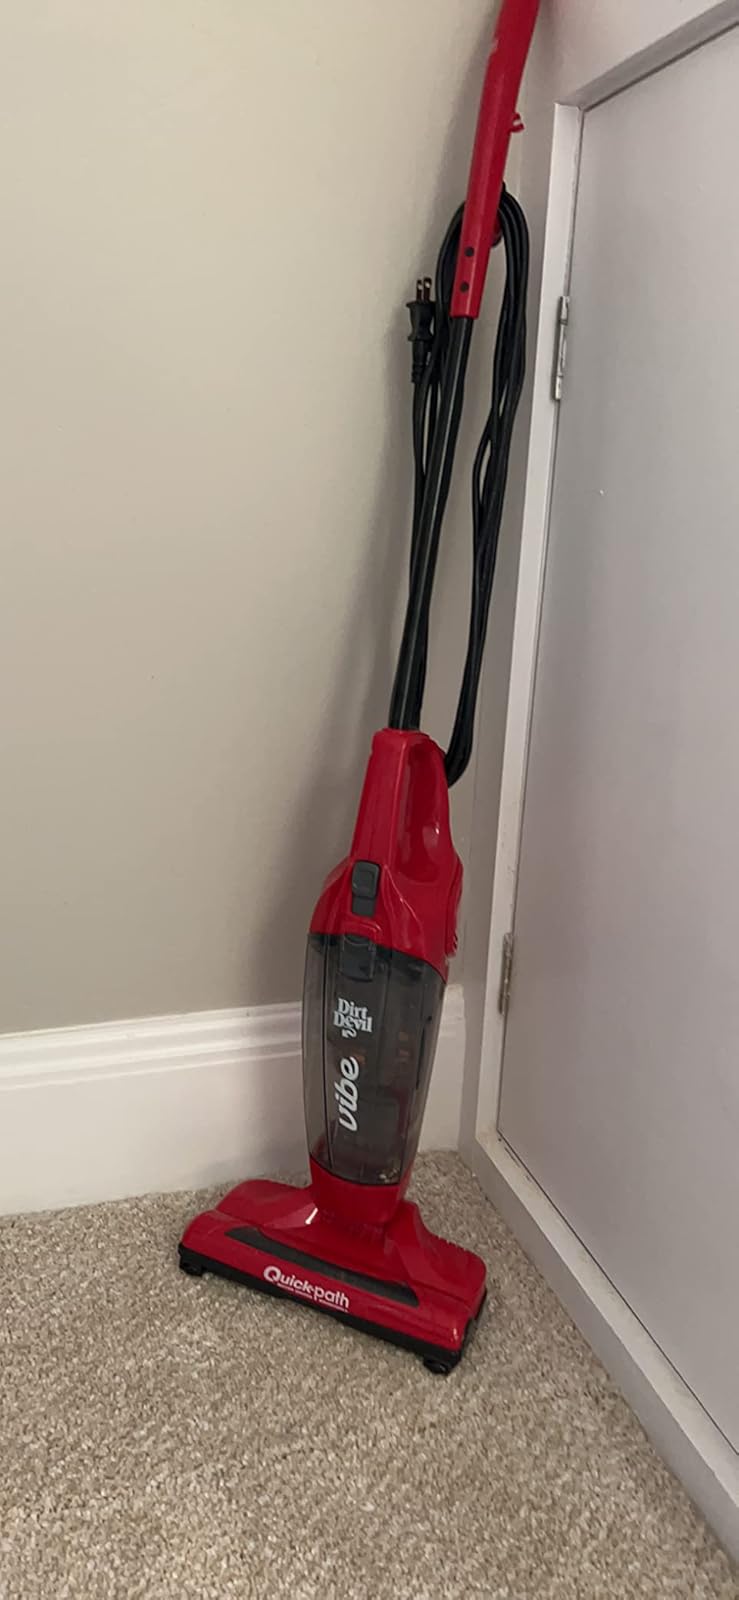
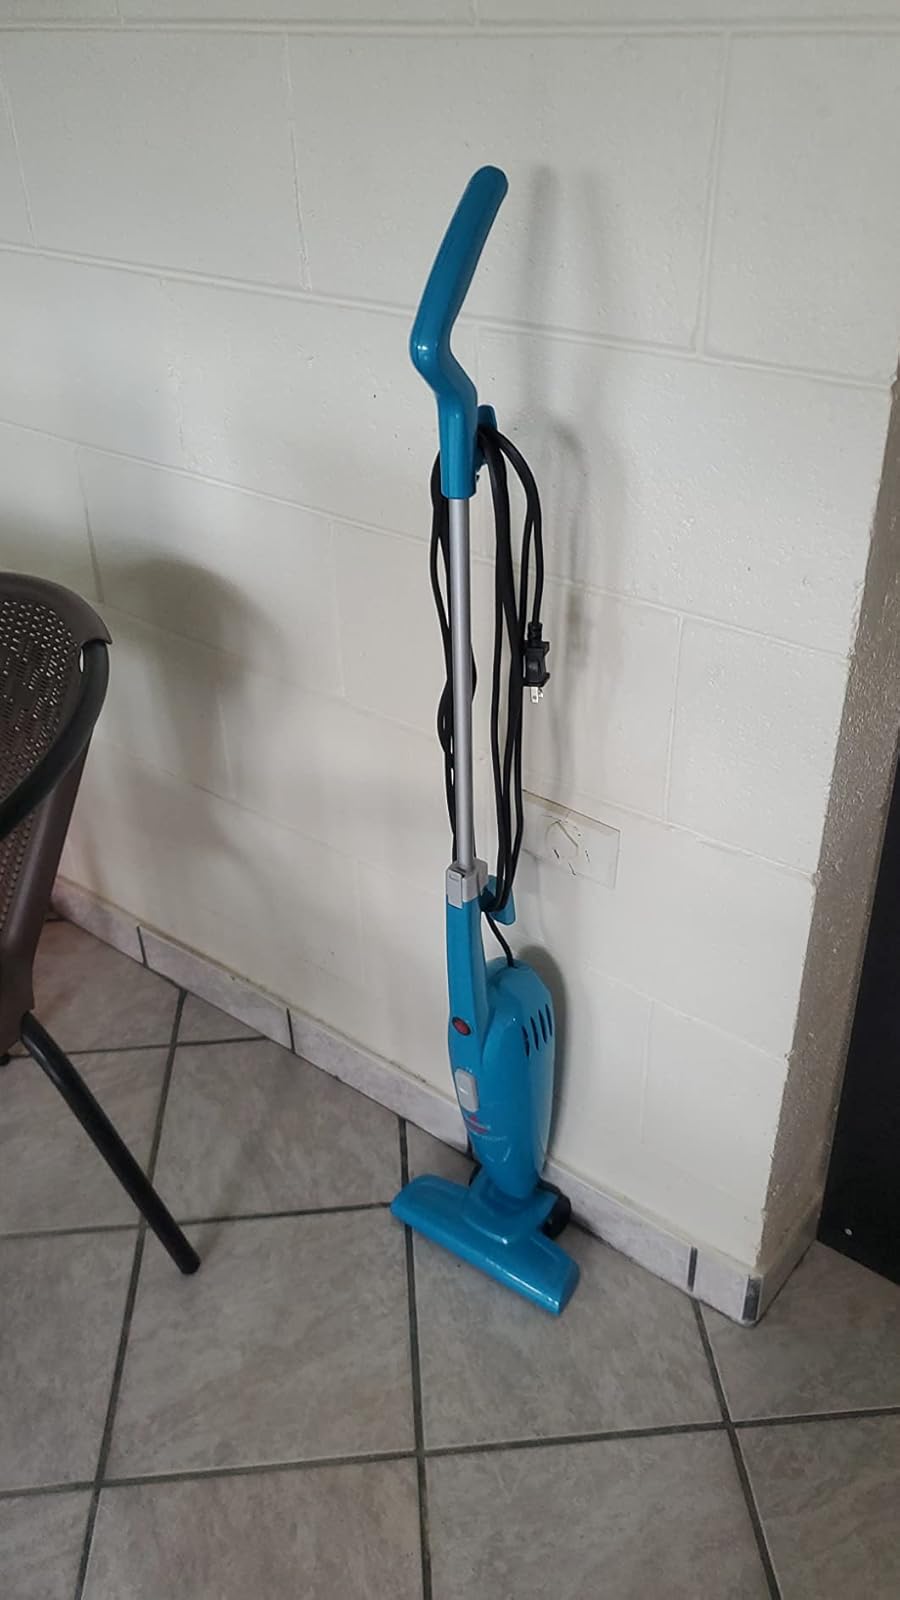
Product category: items_vacuum
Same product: no